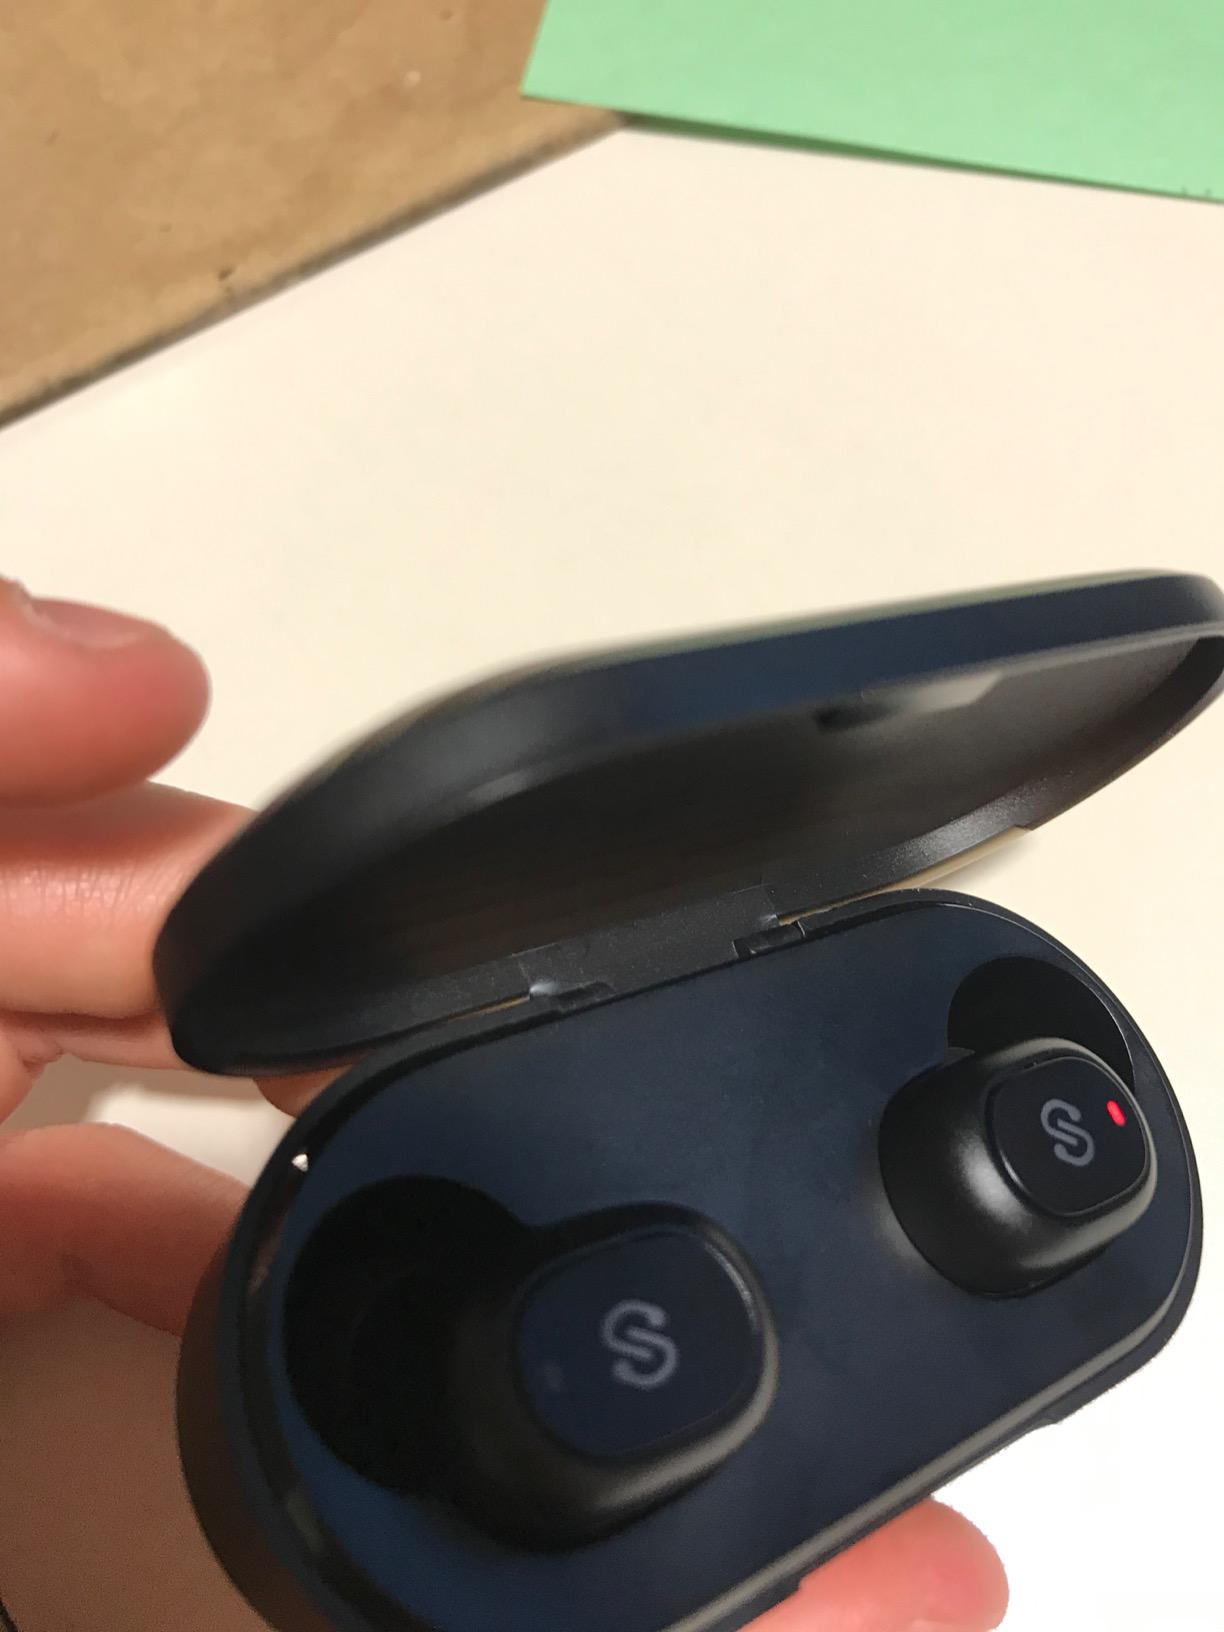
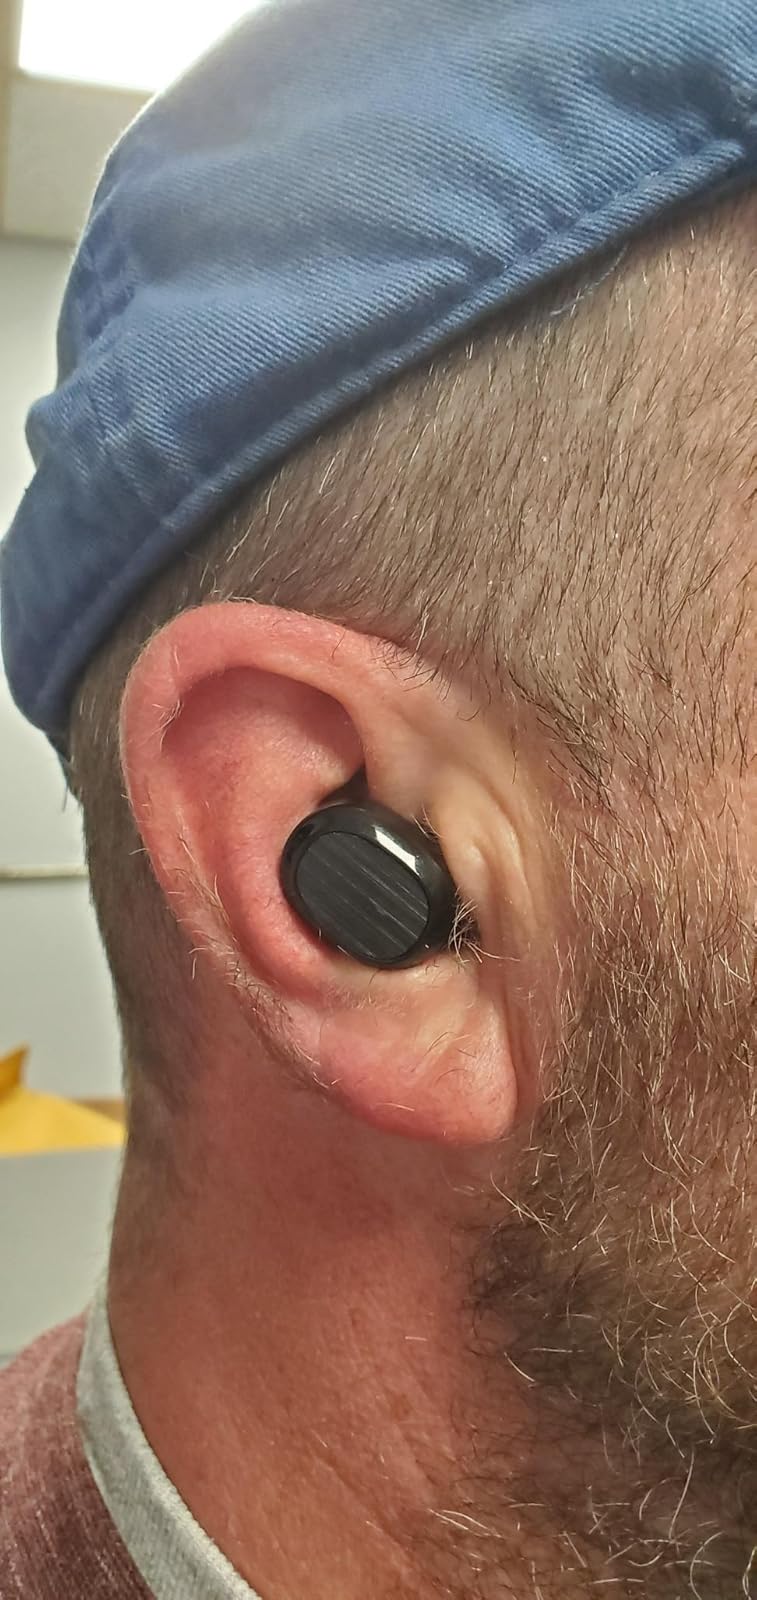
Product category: earbuds
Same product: no